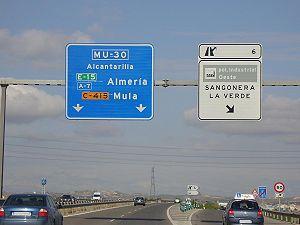
L'autoroute MU-30 est une rocade autoroutière urbaine dont certaines sections sont encore en projet qui doit encercler l'agglomération de Murcie.